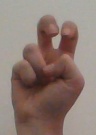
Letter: toot